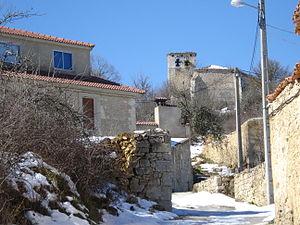
Saint Torquat est un saint martyr du Iᵉʳ siècle vénéré par les églises orthodoxe et catholique. Patron de la ville de Guadix dans la province de Grenade, il fut, selon la tradition, évêque de l'antique diocèse d'Acci ainsi que le premier des sept évêques de la Bétique envoyés de Rome afin d'évangéliser le Sud de l'Espagne au Iᵉʳ siècle.